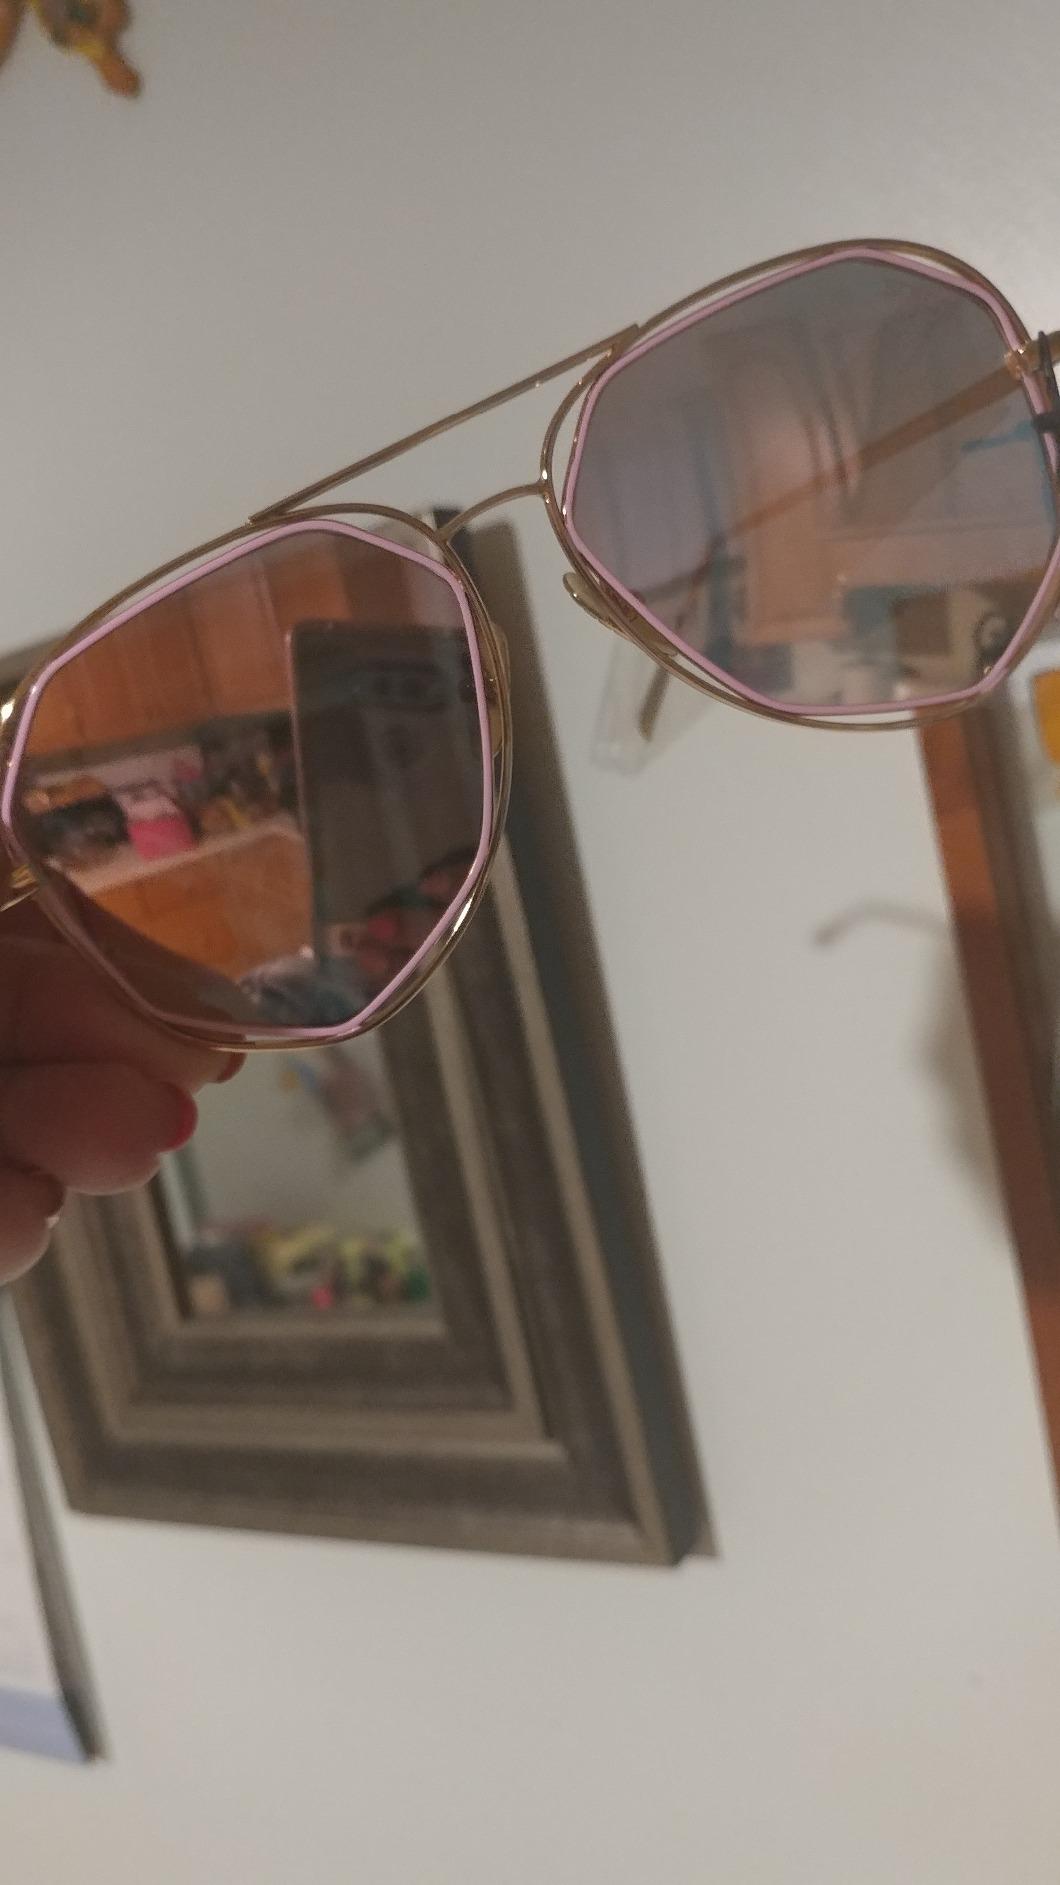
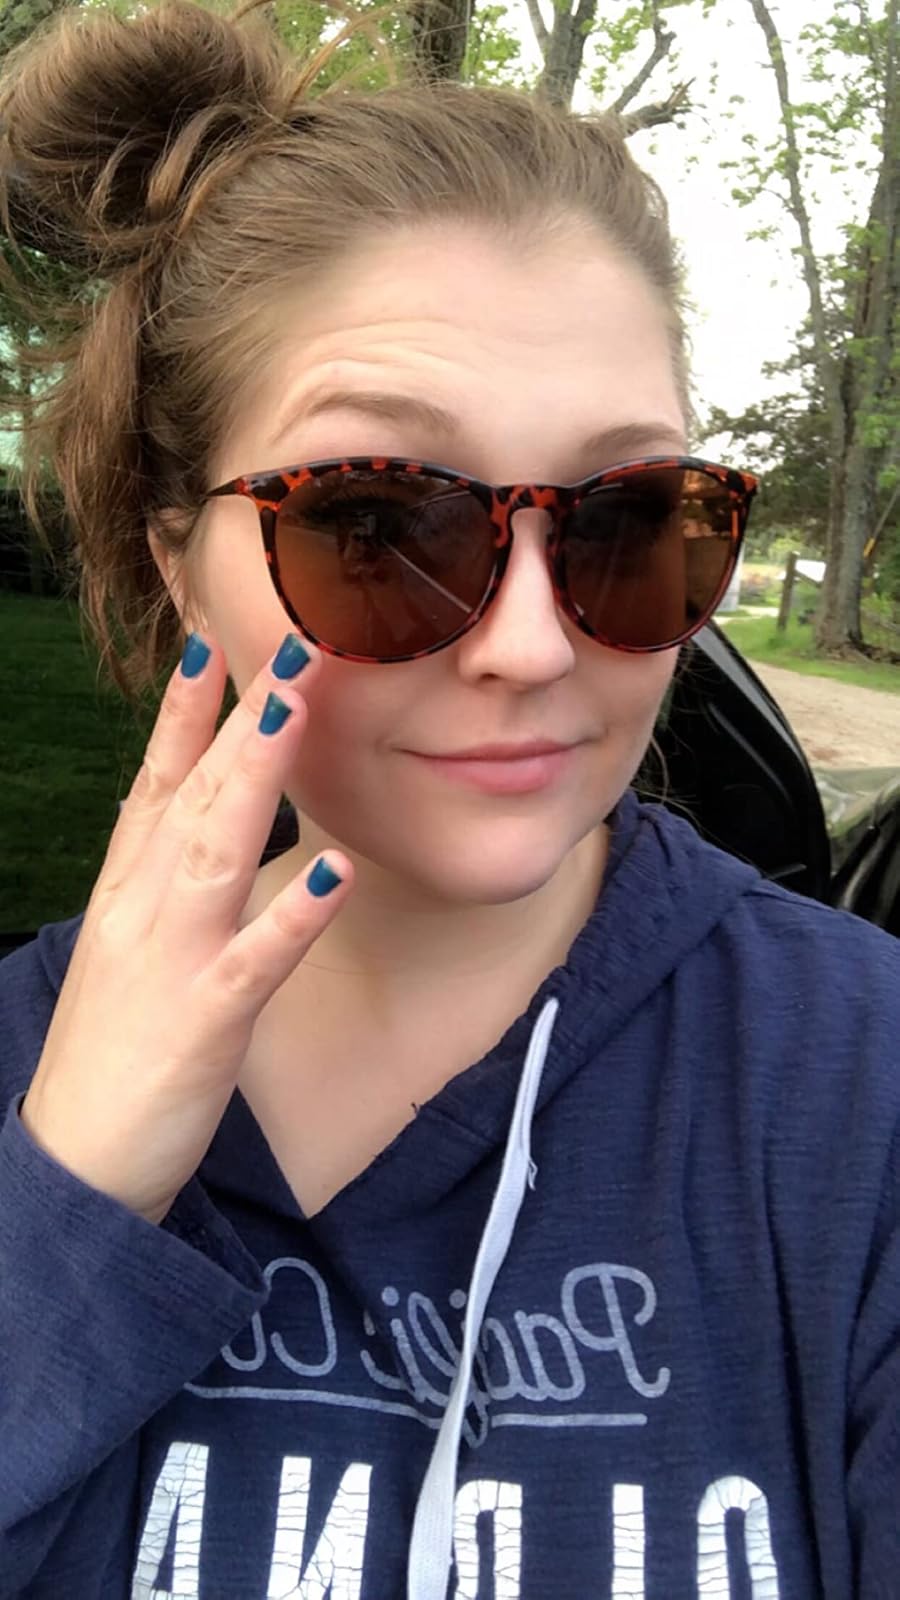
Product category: accessories_sunglasses
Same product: no